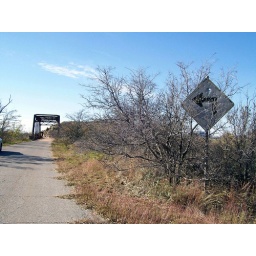
Steel thru-truss bridge over Frisco railroad and faded warning sign of sharp left curve